Boksitogorsky District

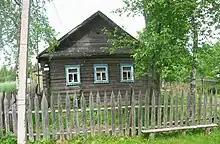
A wooden house in the village of Kosye Kharchevni

The area was populated by Balto-Finnic peoples, whose descendants, Vepsians, still live in the district. Until the 15th century, it was a part of the Novgorod Republic. In the 13th century, Antony Dymsky, a monk looking for a secluded area, founded a monastery, which is currently known as Antoniyevo-Dymsky Monastery. The territory was included into Obozerskaya Pyatina, one of the which Novgorod lands were divided into. After the fall of the republic, the region was, together will all of the Novgorod lands, annexed by the Grand Duchy of Moscow.